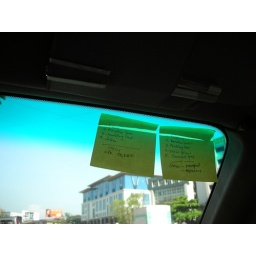
Well yes, I sometimes use yellow stickies and stick them around the car to remind me of things to do.